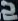
Number: 2